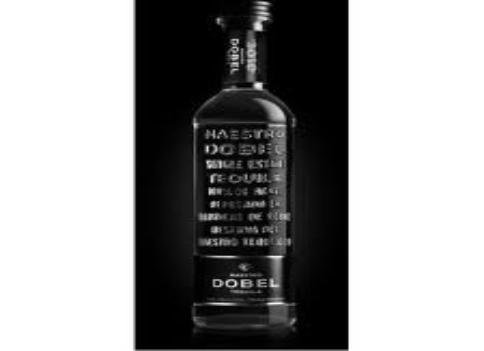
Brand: Maestro Dobel
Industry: Food